Wakayamadaigakumae Station

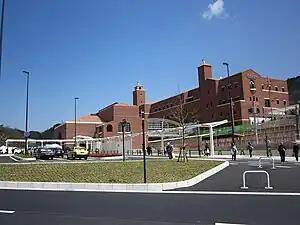
West side of Wakayamadaigakumae Station in April 2012

is a passenger railway station located in the city of Wakayama, Wakayama Prefecture, Japan, operated by the private railway operator Nankai Electric Railway. As its name ("Front of Wakayama University Station") implies, it serves Wakayama University. Its station number is NK43.